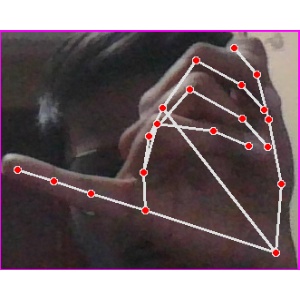
अक्षर: च